Elliott Cutoff

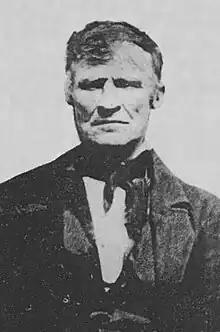

The Elliott Cutoff was a covered wagon road that branched off the Oregon Trail at the Malheur River are the site that became Vale, Oregon, United States. The first portion of the road was originally known as the Meek Cutoff after Stephen Meek, a former trapper who led over 1,000 emigrants into the Harney Basin in 1845. There were considerable difficulties for the 1845 train, and after reaching a hill known as Wagontire, the people left Meek and split into groups. They turned north at the Deschutes River and finally returned to the traditional Oregon Trail near The Dalles.